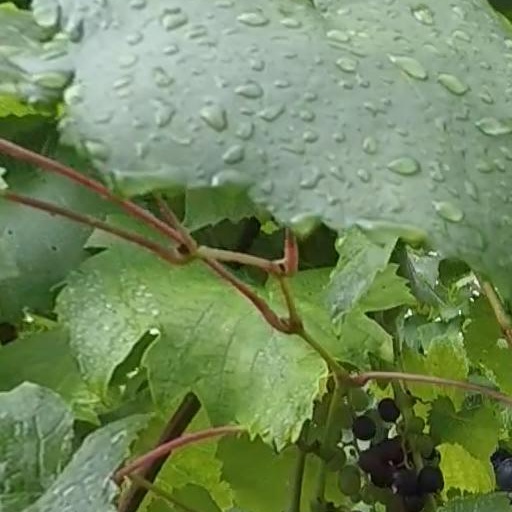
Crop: grape